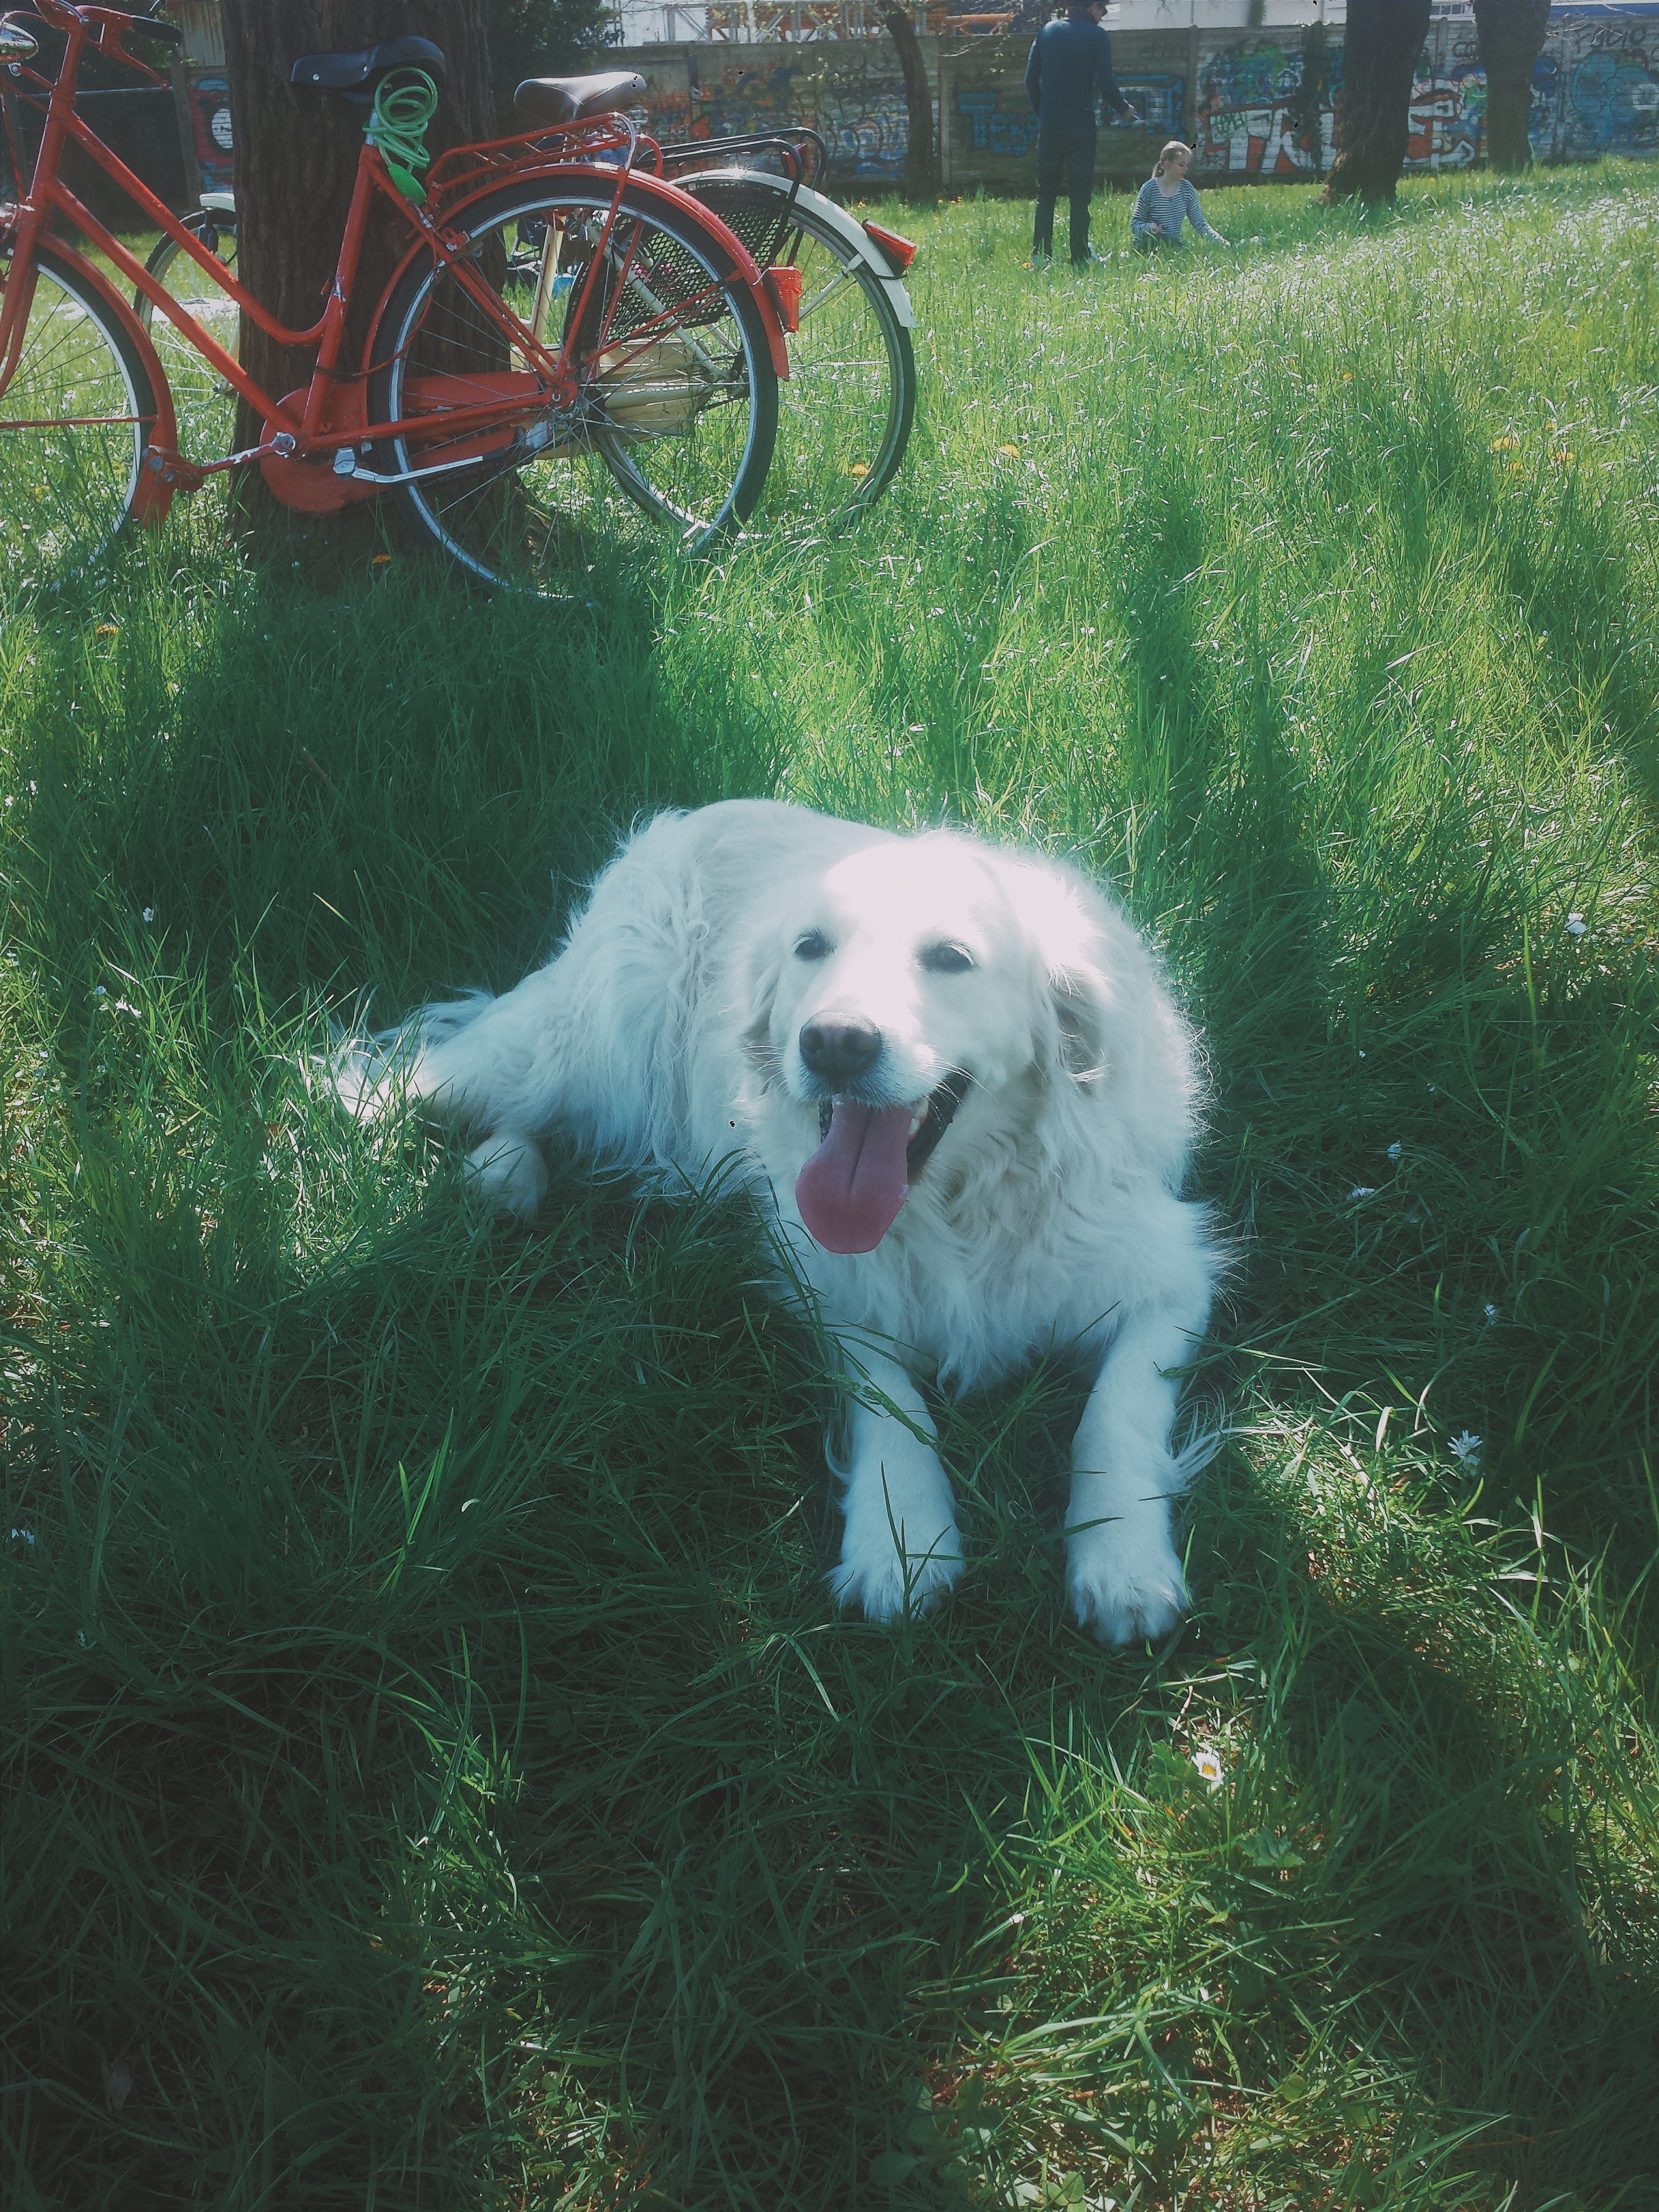
grass, dog, mammal, golden retriever, vertebrate, setter, dog like mammal